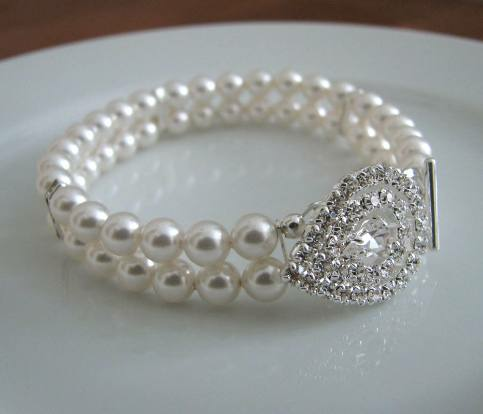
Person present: No